Florence

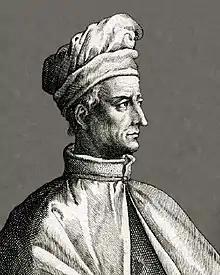
Amerigo Vespucci

Florence contains numerous museums and art galleries where some of the world's most important works of art are held. The city is one of the best preserved Renaissance centres of art and architecture in the world and has a high concentration of art, architecture and culture. In the ranking list of the 15 most visited Italian art museums, two-thirds are represented by Florentine museums. The Uffizi is one of these, having a very large collection of international and especially Florentine art. The gallery is articulated in many halls, catalogued by schools and chronological order. Engendered by the Medici family's artistic collections through the centuries, it houses works of art by various painters and artists. The Vasari Corridor is another gallery, built connecting the with the Pitti Palace passing by the Uffizi and over the Ponte Vecchio. The Galleria dell'Accademia houses a Michelangelo collection, including the original statue of "David." It has a collection of Russian icons and works by various artists and painters. Other museums and galleries include the Bargello, which concentrates on sculpture works by artists including Donatello, Giambologna and Michelangelo; the Palazzo Pitti, containing part of the Medici family's former private collection. In addition to the Medici collection, the palace's galleries contain many Renaissance works, including several by Raphael and Titian, large collections of costumes, ceremonial carriages, silver, porcelain and a gallery of modern art dating from the 18th century. Adjoining the palace are the Boboli Gardens, elaborately landscaped and with numerous sculptures.